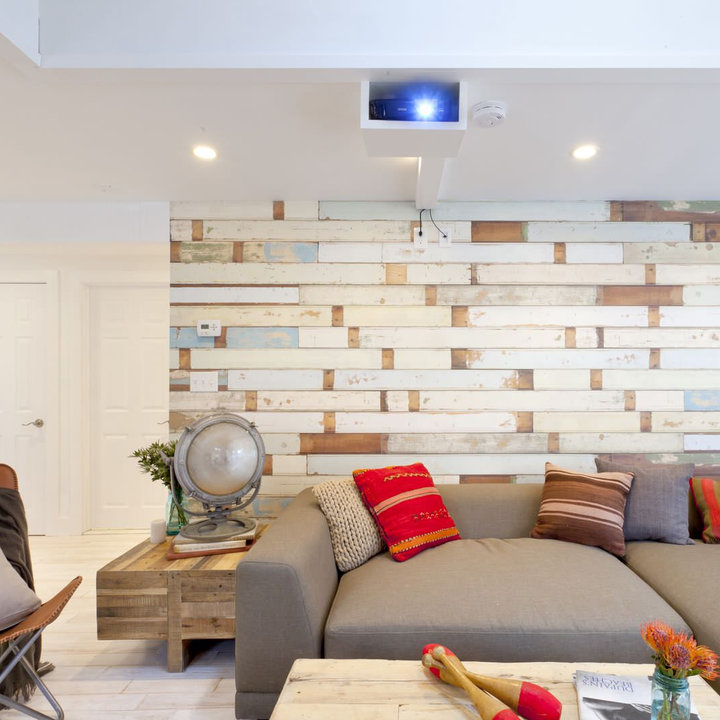
Style: Vintage